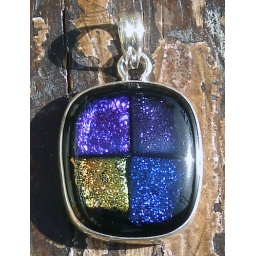
Square Root of Beauty - fused glass dichroic pendant set in 9.25 sterling silver